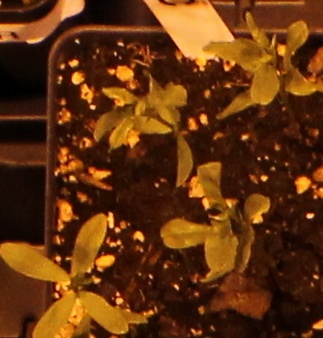
Label: Lentil